Ring of Bright Water (film)

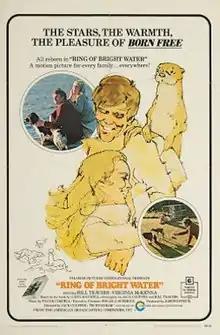
American theatrical release poster

Ring of Bright Water is a 1969 British comedy-drama film directed by Jack Couffer and starring Bill Travers and Virginia McKenna. It is a story about a Londoner and his pet otter living on the Scottish coast. The story is fictional, but is adapted from the 1960 autobiographical book of the same name by Gavin Maxwell. It featured the stars of "Born Free" (1966), another film about a close relationship between humans and a wild animal.